City Line (Spokane, Washington)

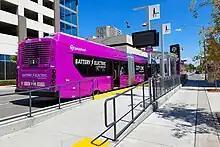
Spokane Transit City Line bus at Main & Bernard station in the Convention Center District

City Line traverses a six-mile, east–west route across Spokane between the Browne's Addition neighborhood and Spokane Community College with one-way travel times of approximately 25–30 minutes, depending on time of day and traffic conditions. The route is served by 20 stations in each direction, which are typically spaced between 1/4 to 1/3 mile apart.